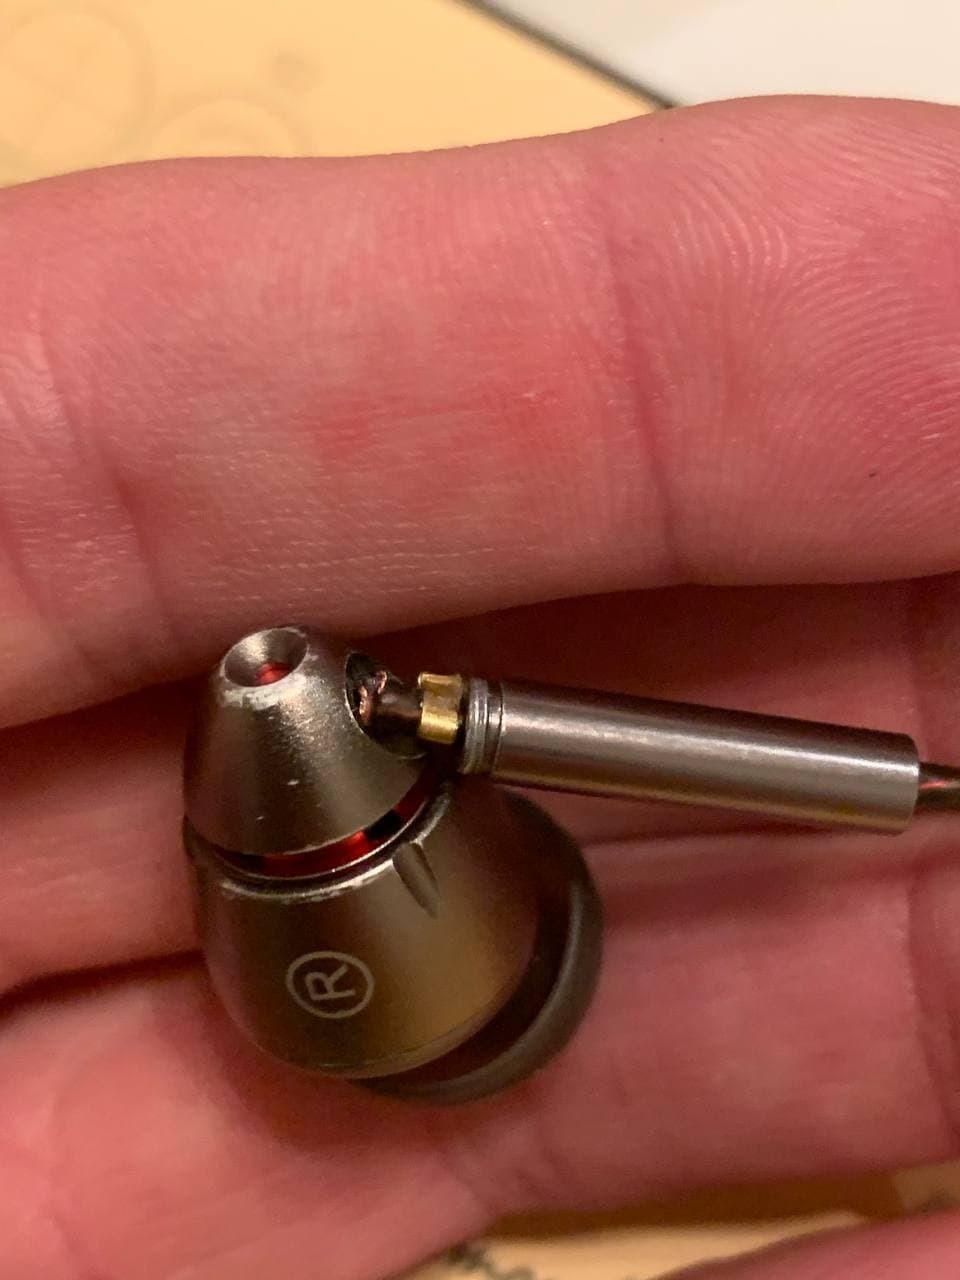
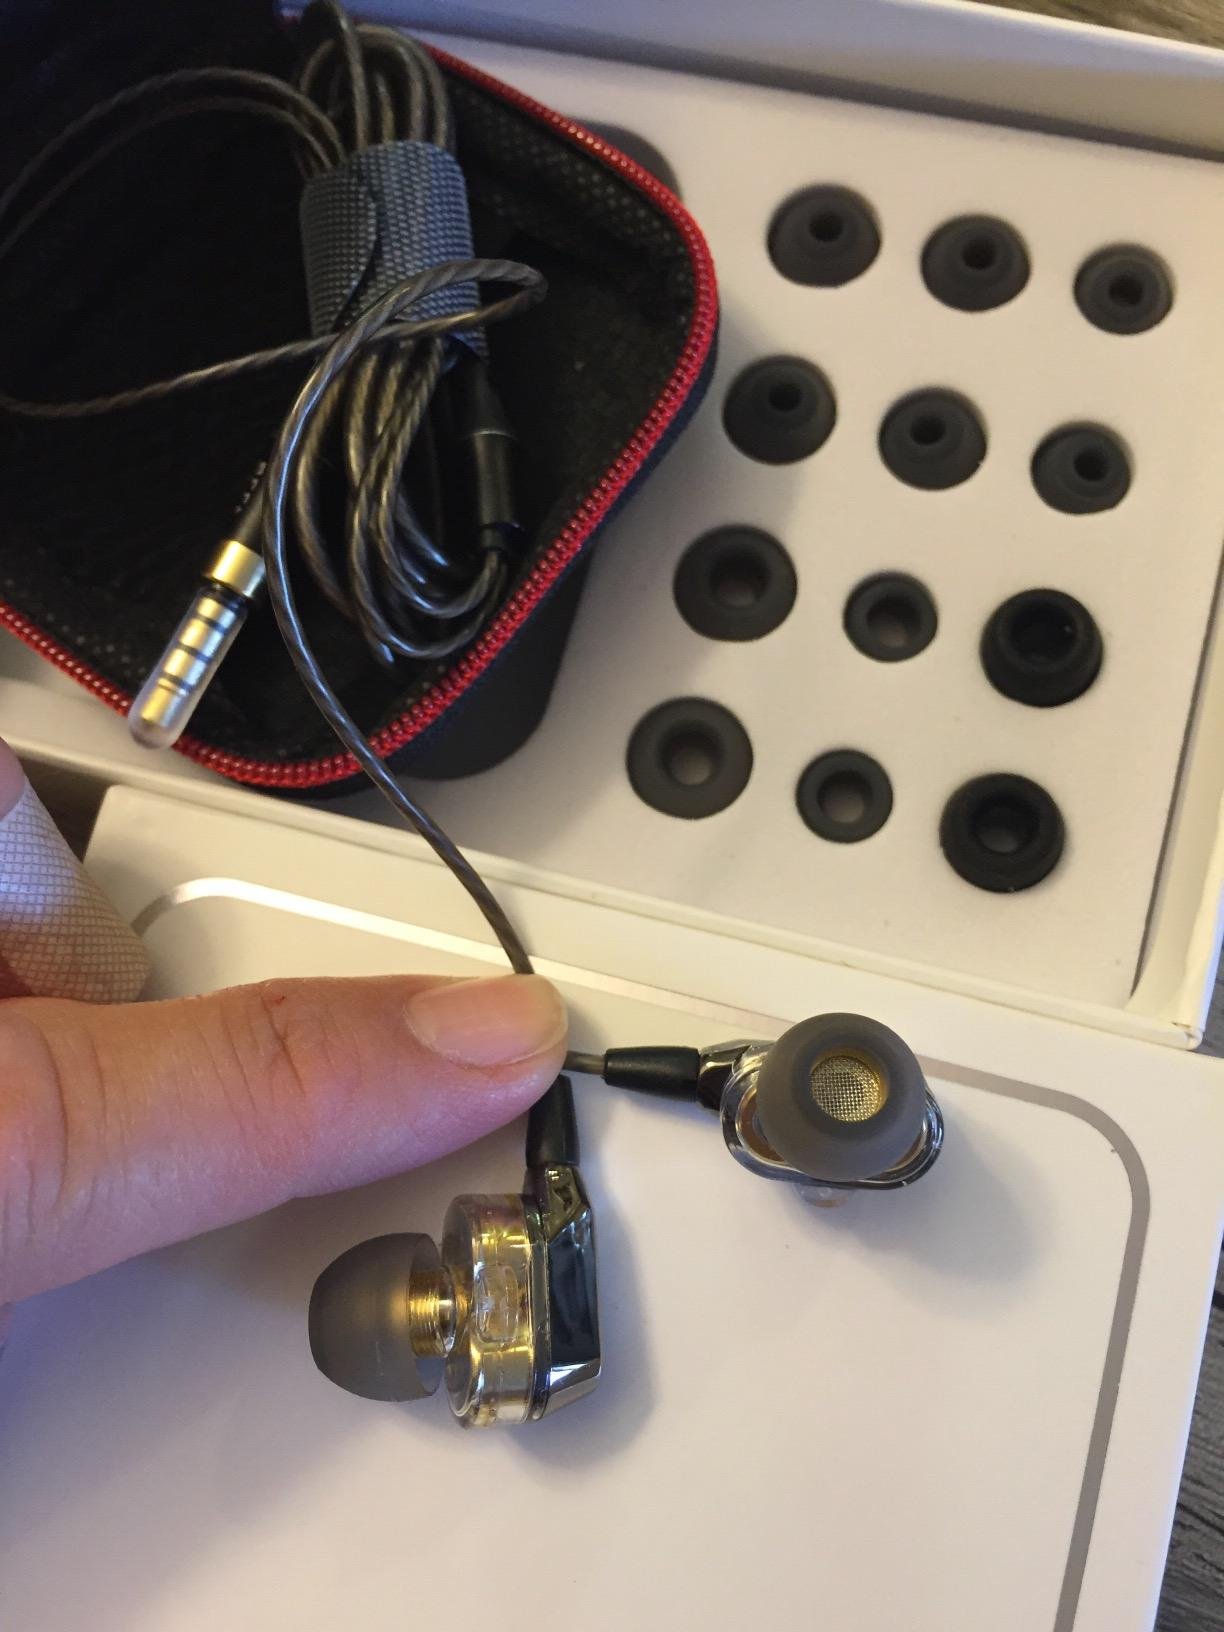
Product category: headphones
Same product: no